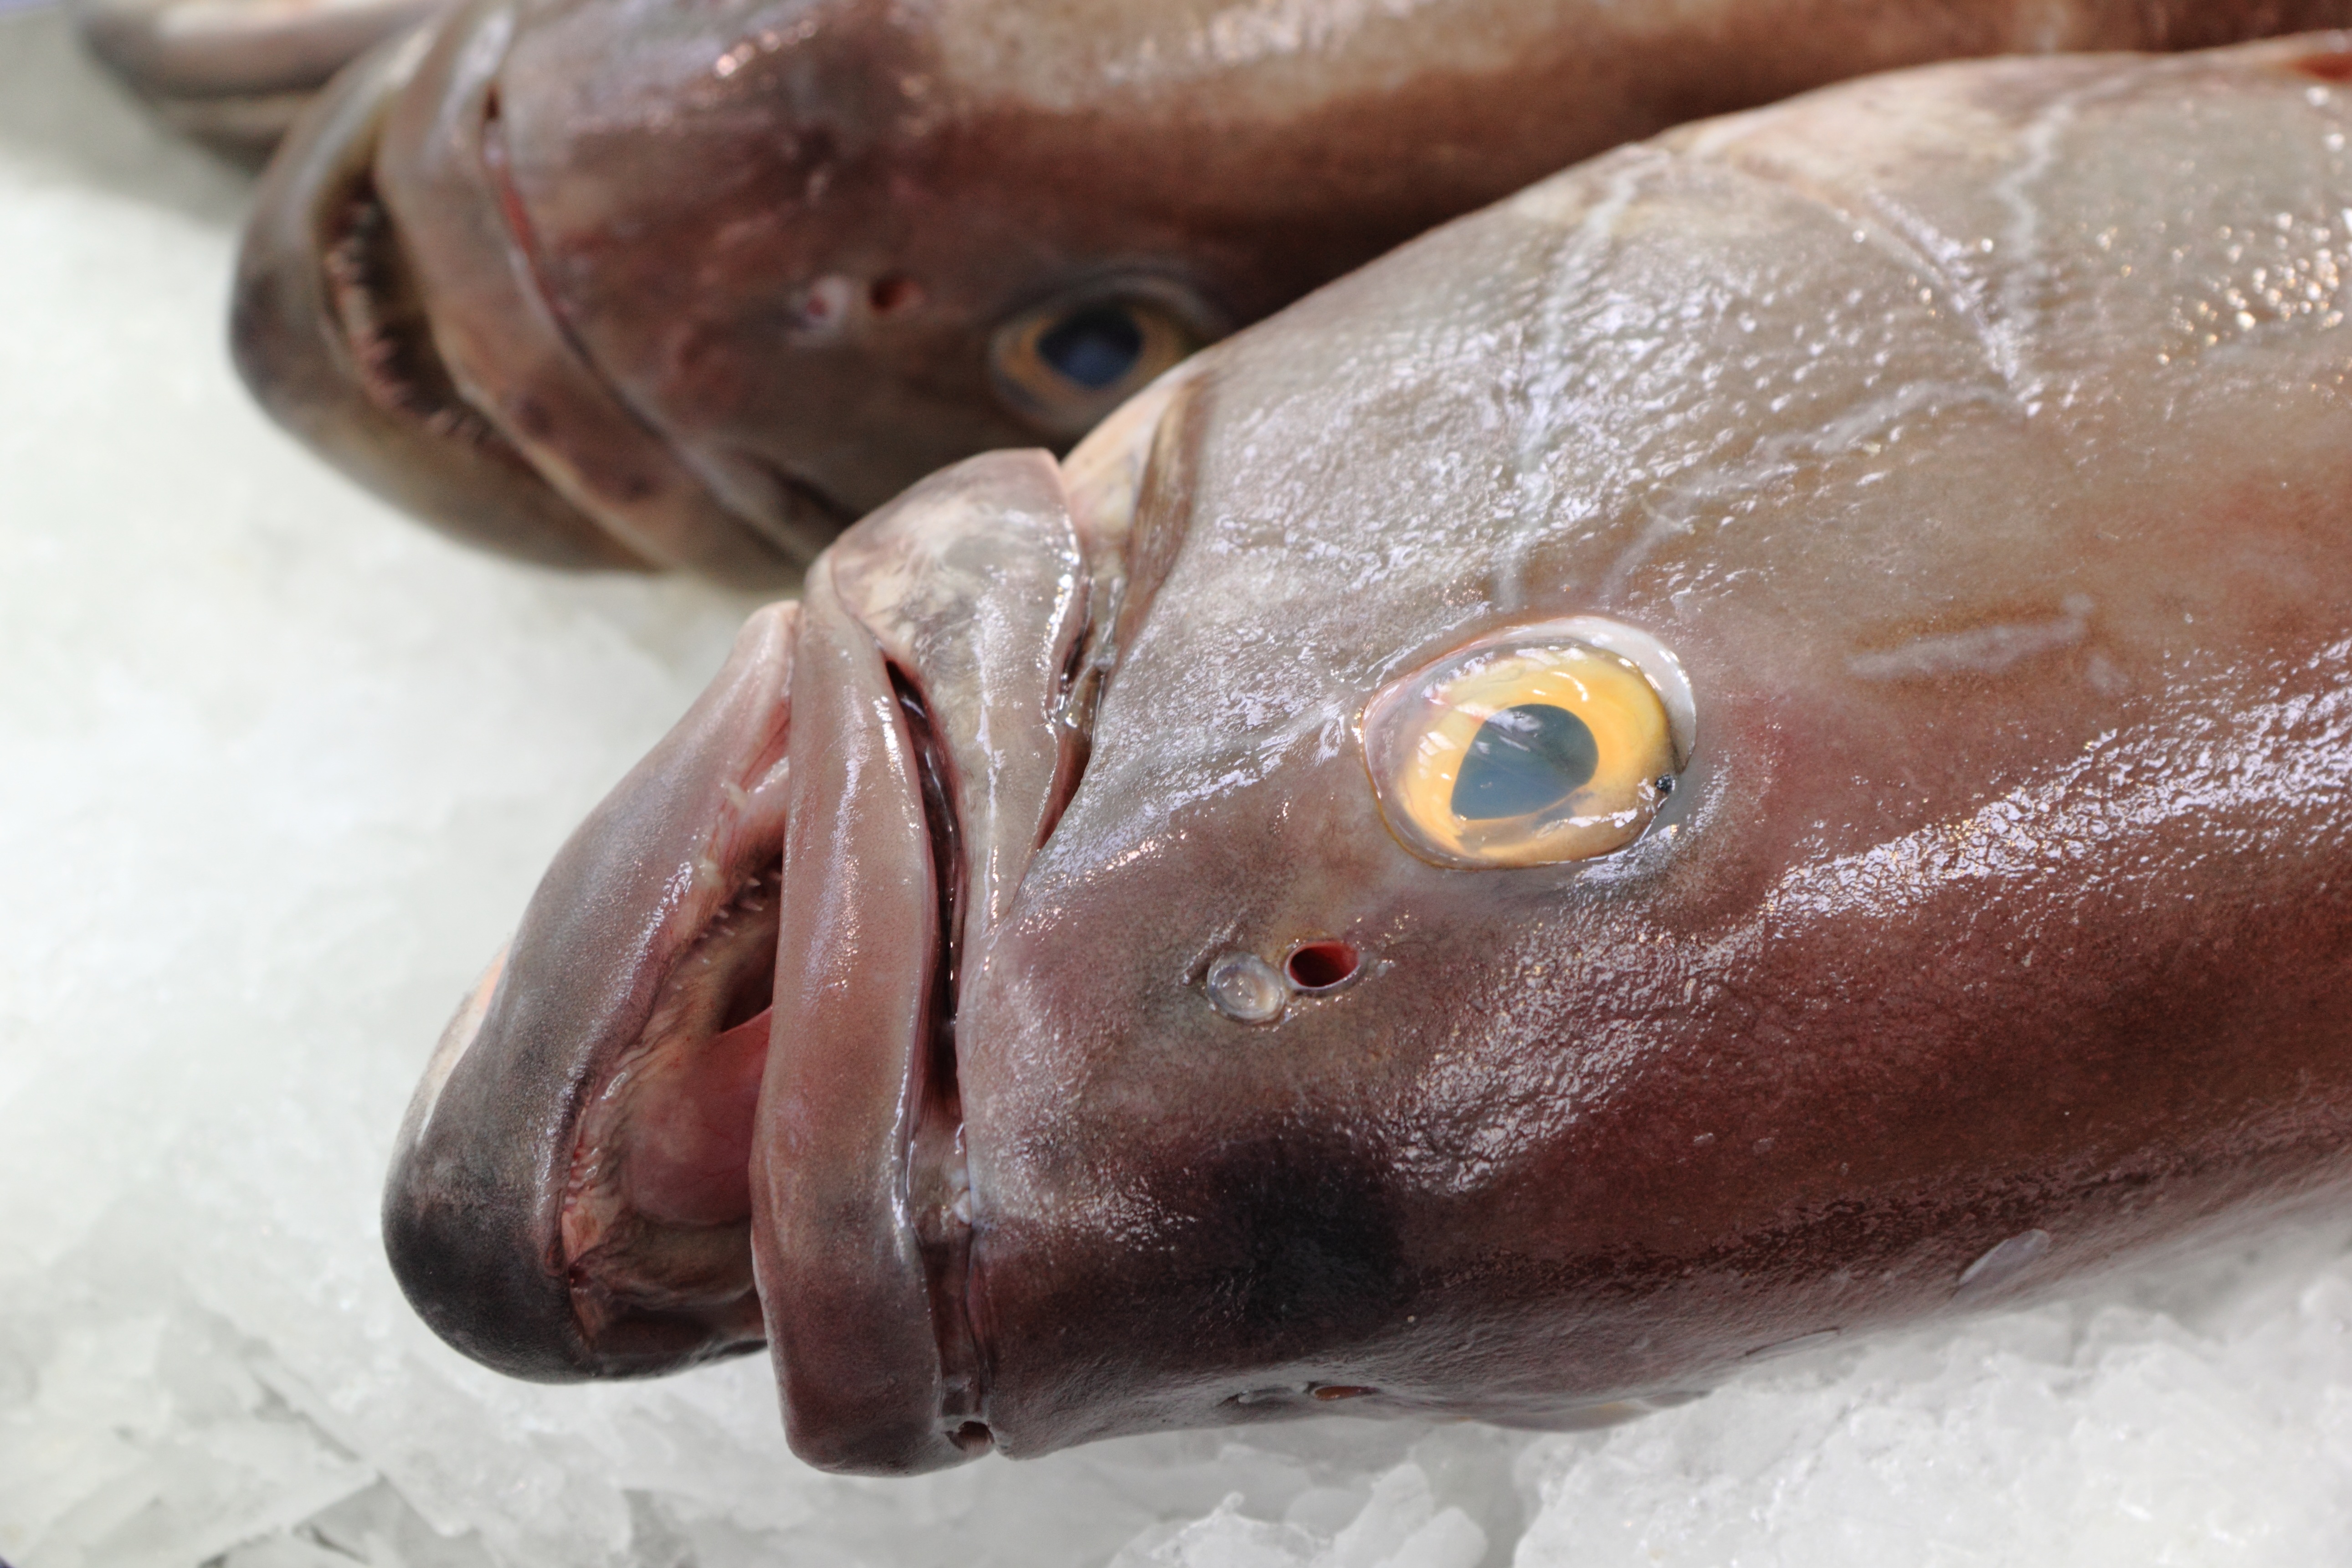
food, seafood, fresh, market, fish, close up, portugal, lisbon, cod